USS Shipley Bay

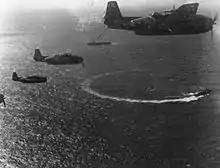
U.S. Grumman TBF Avengers in flight over "Shipley Bay". A destroyer is visible in the foreground.

"Shipley Bay" was a "Casablanca"-class escort carrier, the most numerous type of aircraft carriers ever built, and designed specifically to be mass-produced using prefabricated sections, in order to replace heavy early war losses. Standardized with her sister ships, she was long overall, had a beam of , and a draft of . She displaced standard, with a full load. She had a long hangar deck and a long flight deck. She was powered with two Skinner Unaflow reciprocating steam engines, which drove two shafts, providing , thus enabling her to make . The ship had a cruising range of at a speed of . Her compact size necessitated the installment of an aircraft catapult at her bow, and there were two aircraft elevators to facilitate movement of aircraft between the flight and hangar deck: one each fore and aft.